East New York (TV series)

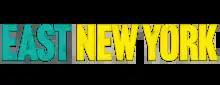

East New York is an American police procedural television series that aired from October 2, 2022, until May 14, 2023, on CBS. The series starred Amanda Warren, Jimmy Smits, Ruben Santiago-Hudson, Kevin Rankin, Richard Kind, and Elizabeth Rodriguez. In May 2023, the series was canceled after one season.